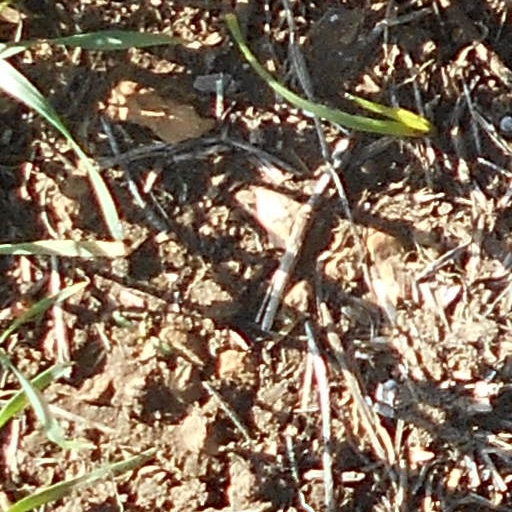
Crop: wheat